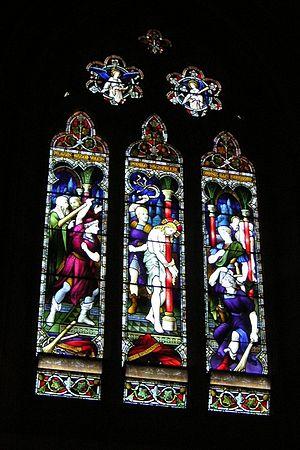
La cathédrale catholique Sainte-Marie de Sydney est le siège d l'archevêque de Sydney, dont le titulaire actuel est Anthony Fisher. D'architecture gothique, elle est située au cœur de la ville.